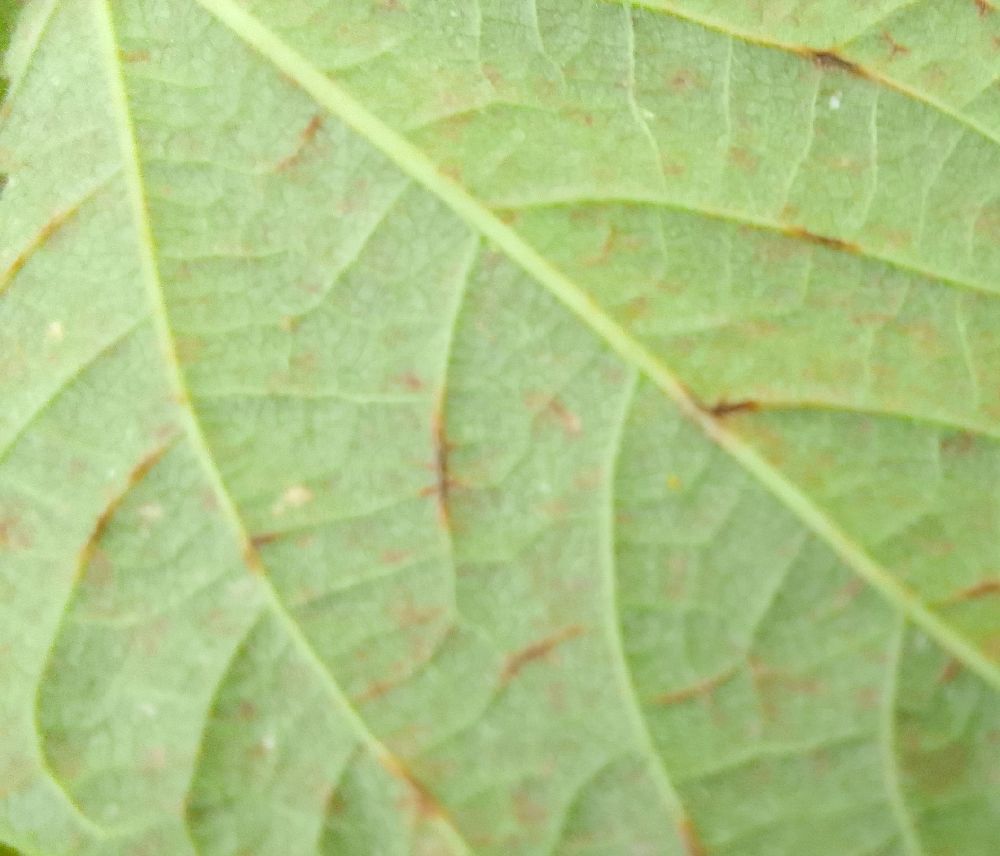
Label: anthracnose